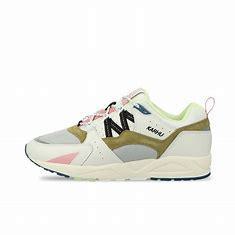
Brand: Karhu
Model: 100